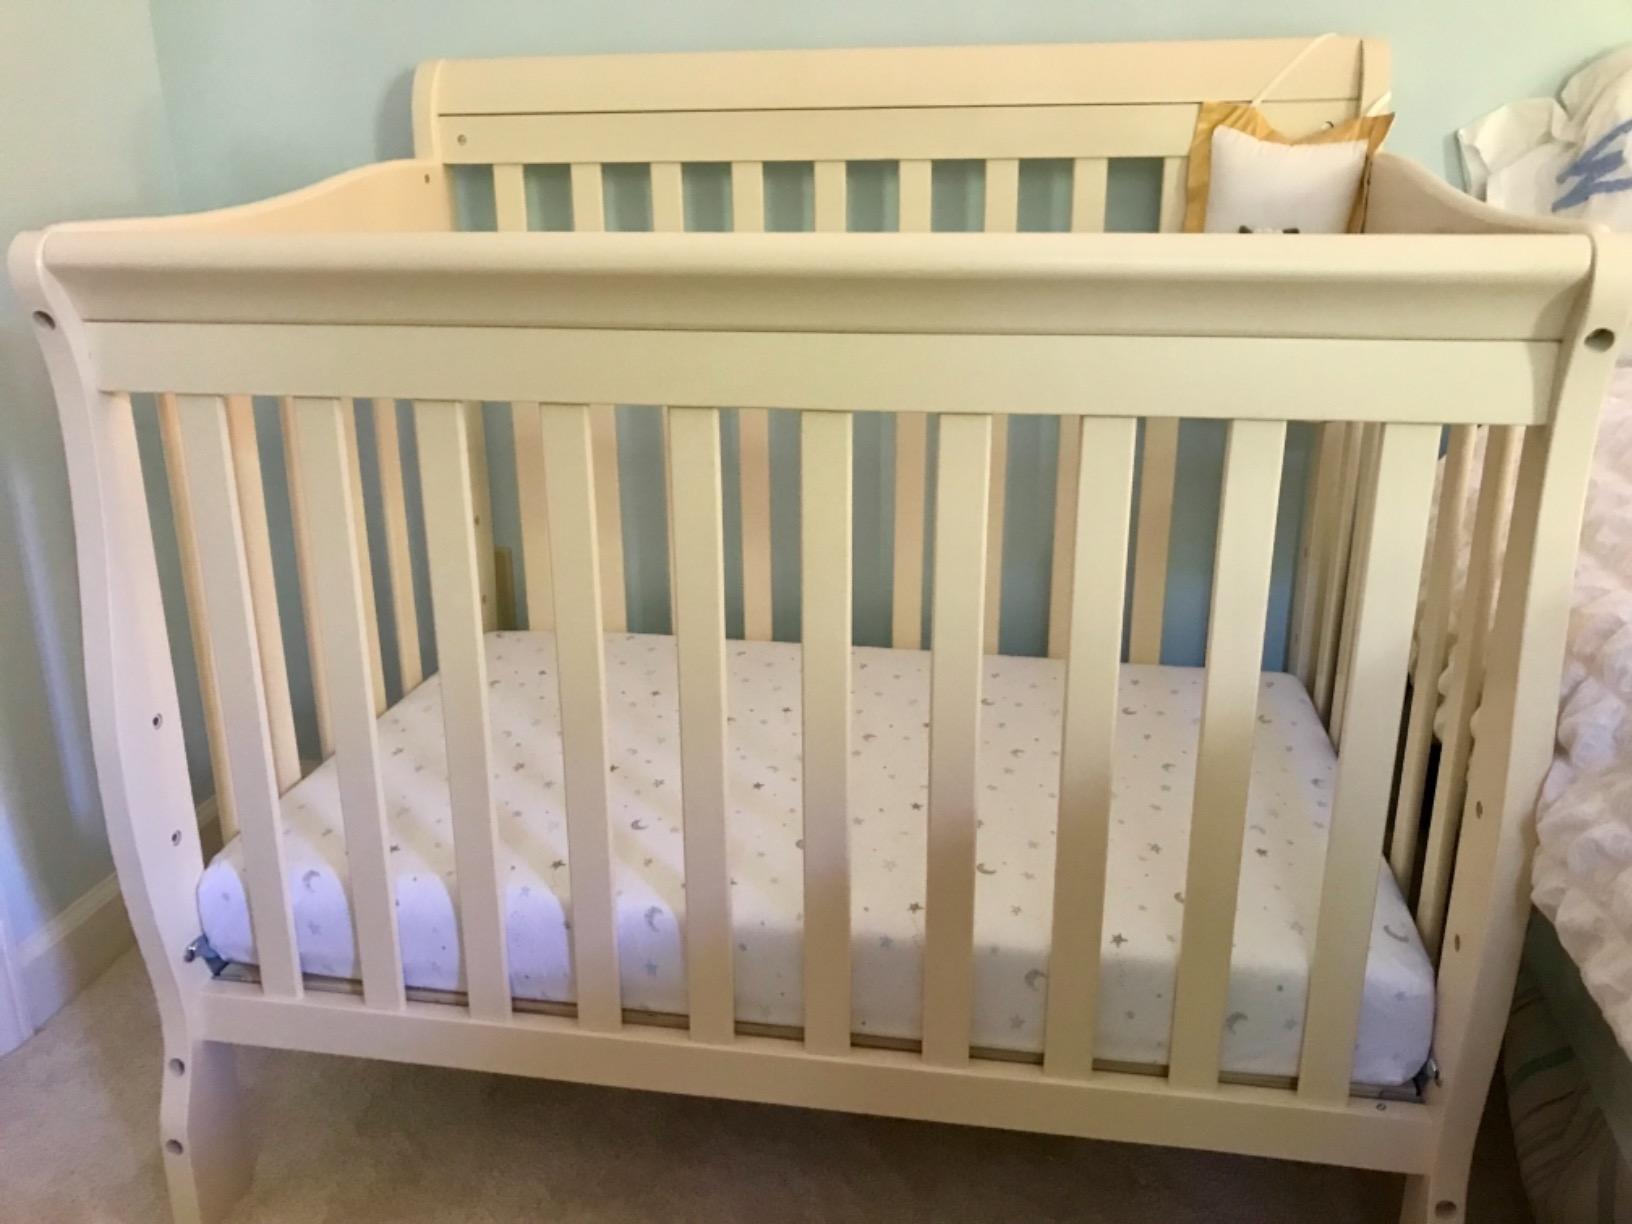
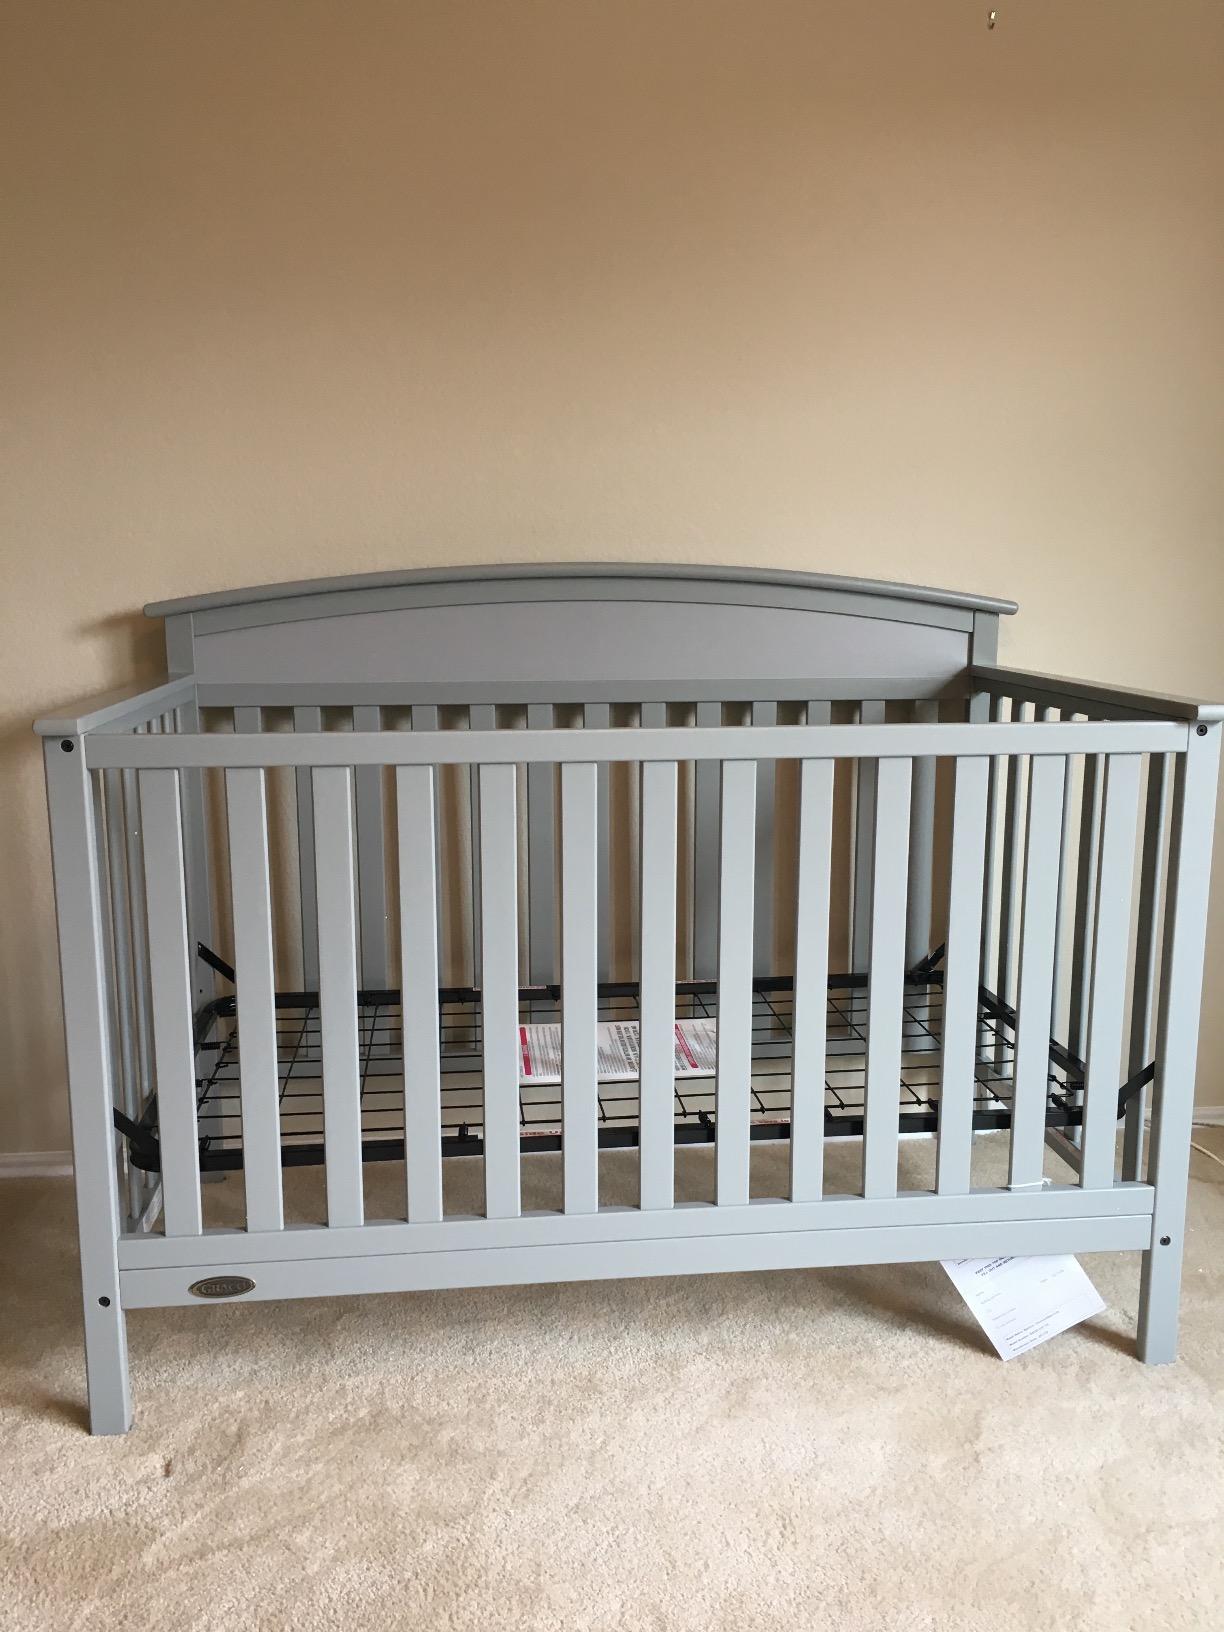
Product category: products_crib
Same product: no